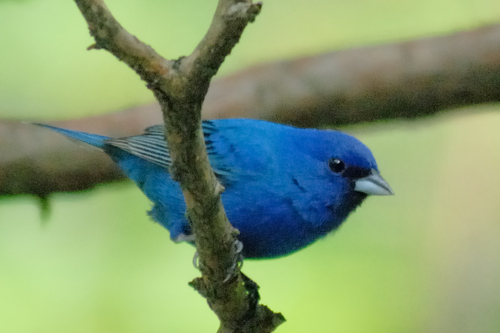
a small bird has a royal blue crown, black eyes, and a baby blue colored bill.
this is a bright blue bird with a black throat and light blue bill, tarsus and feet.
a small blue bird with a light blue bill and small feeta small blue bird with stripes on it's secondaries, black eyes, and a light blue bill.
a small blue bird with a small head and pointed gray beak.
this bird has a short, pointed blue beak, it also has a blue tarsus and blue feet.
this bird is brilliant blue from head to tail with some brown in the primaries and has a pale blue conical bill.
this bird is blue with black and has a very short beak.
this bird is all blue with black and has a very short beak.
a small blue perching bird with greyish wings and short, pale blue pointed bill.
Species: Indigo Bunting